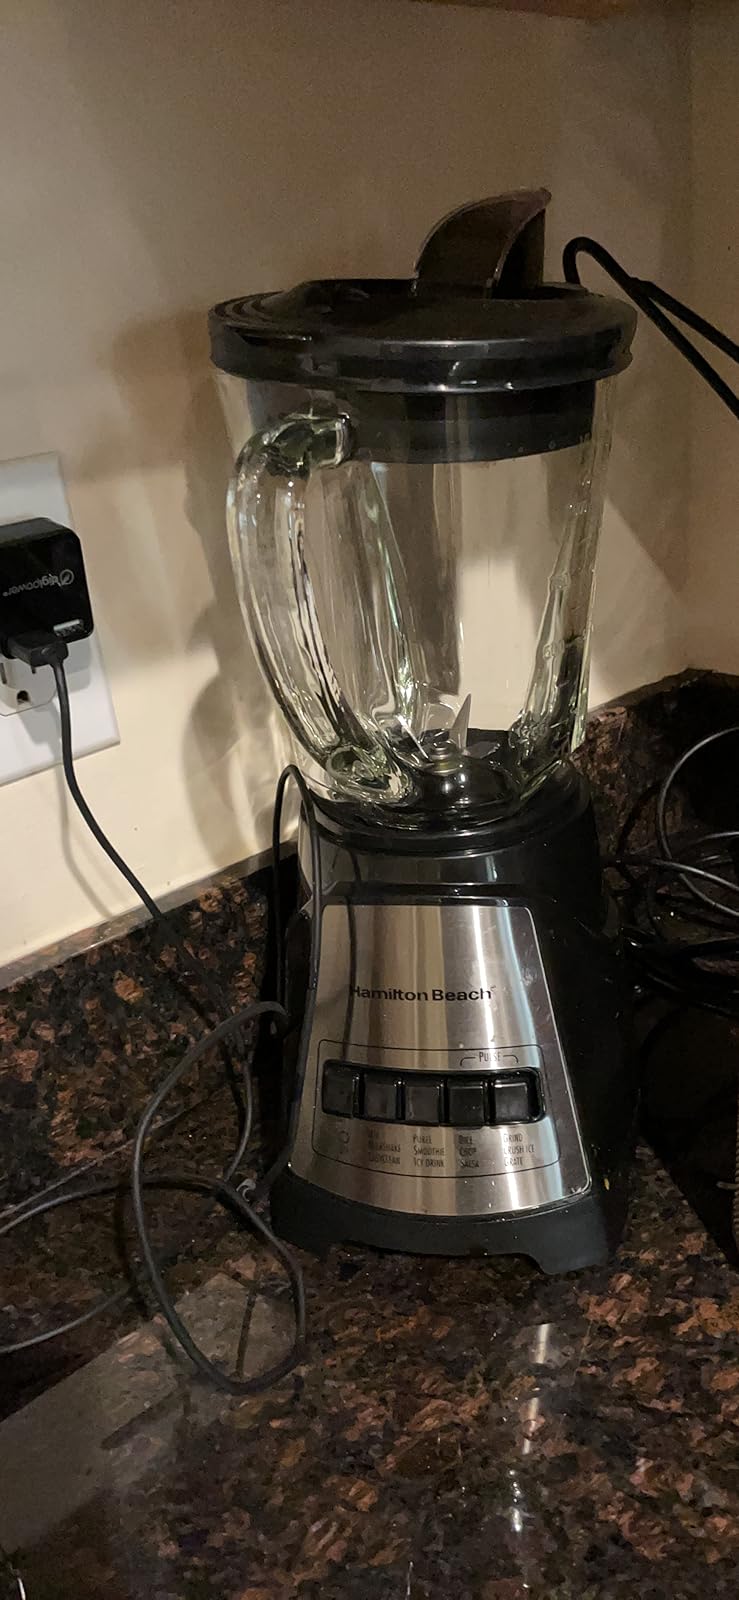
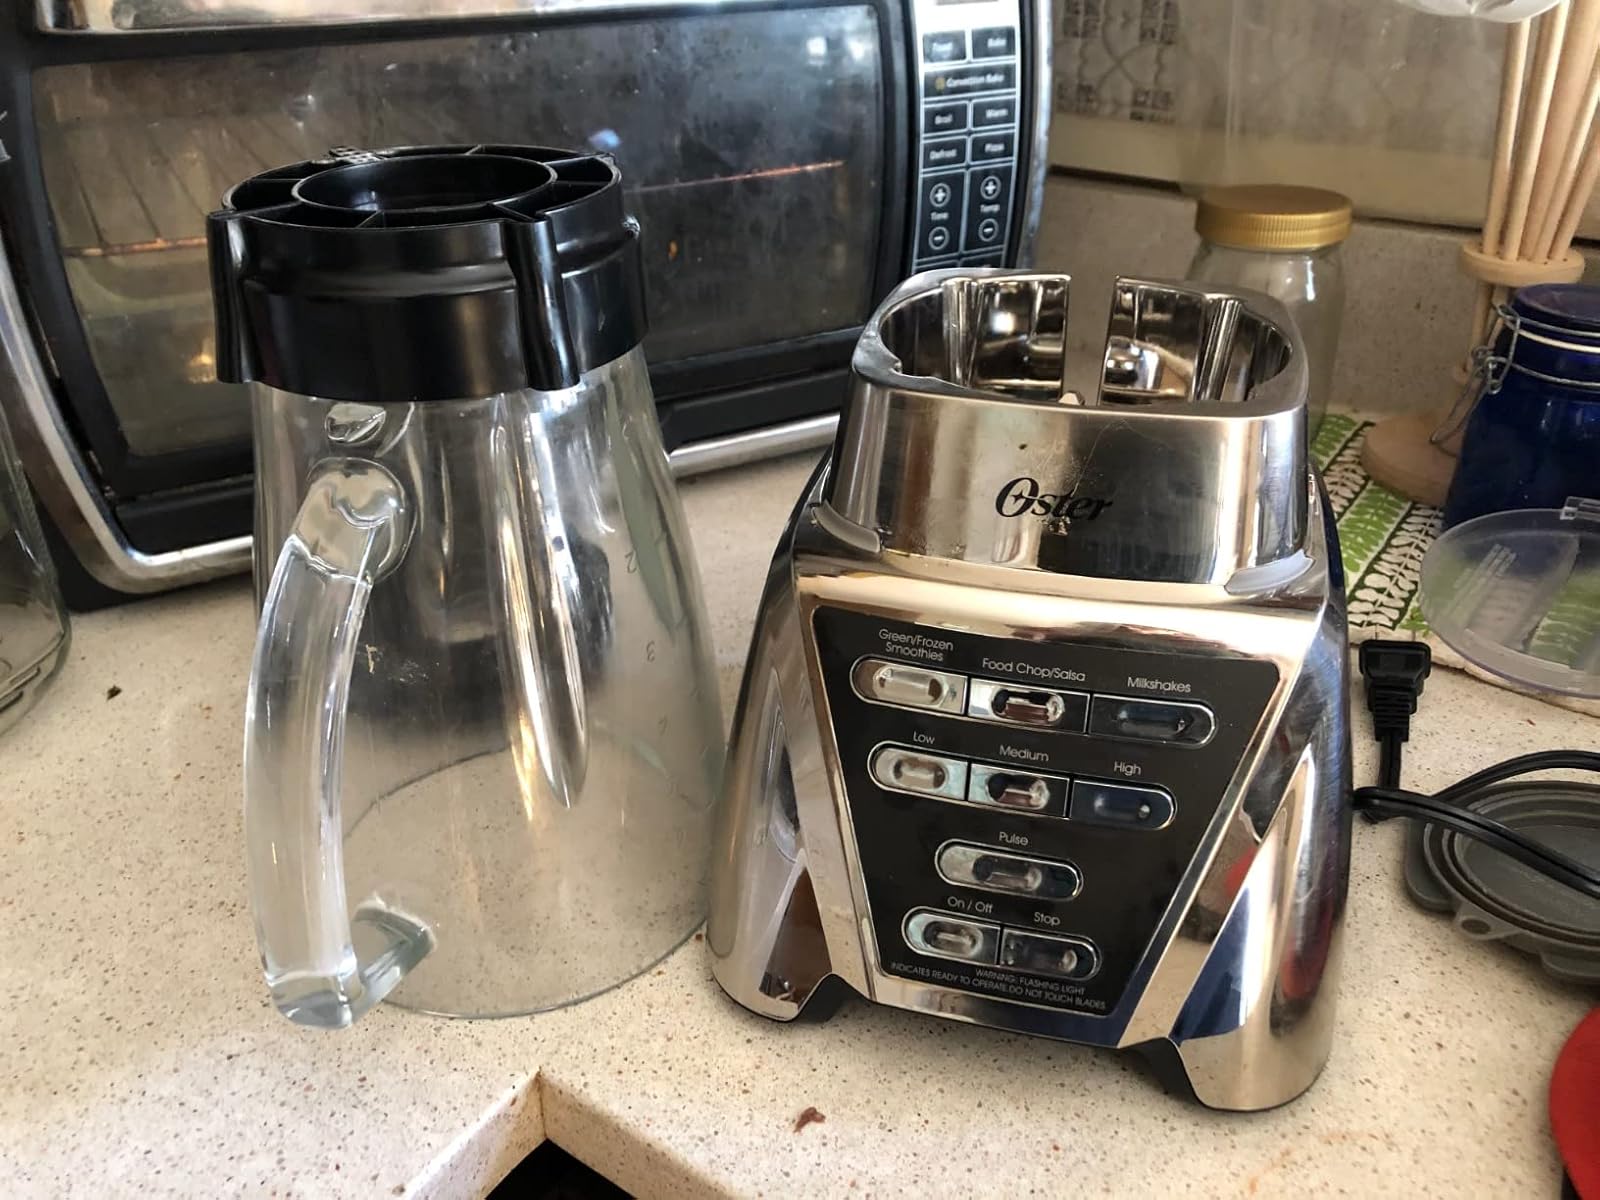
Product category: items_blender
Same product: no